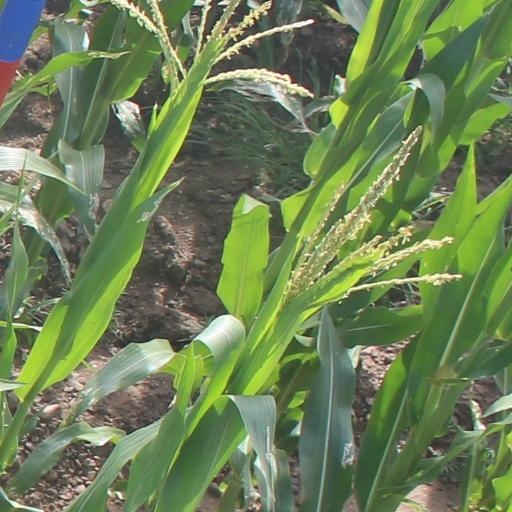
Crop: maize; corn